Kalicharan (1988 film)

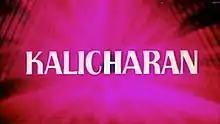
Title card

Kalicharan is a 1988 Indian Tamil-language action film directed by L. Raja, starring Karthik, Sripriya, Gouthami, Madhuri and Charan Raj. It was released on 2 December 1988.